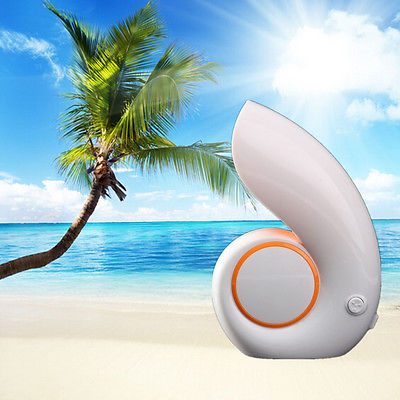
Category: fan